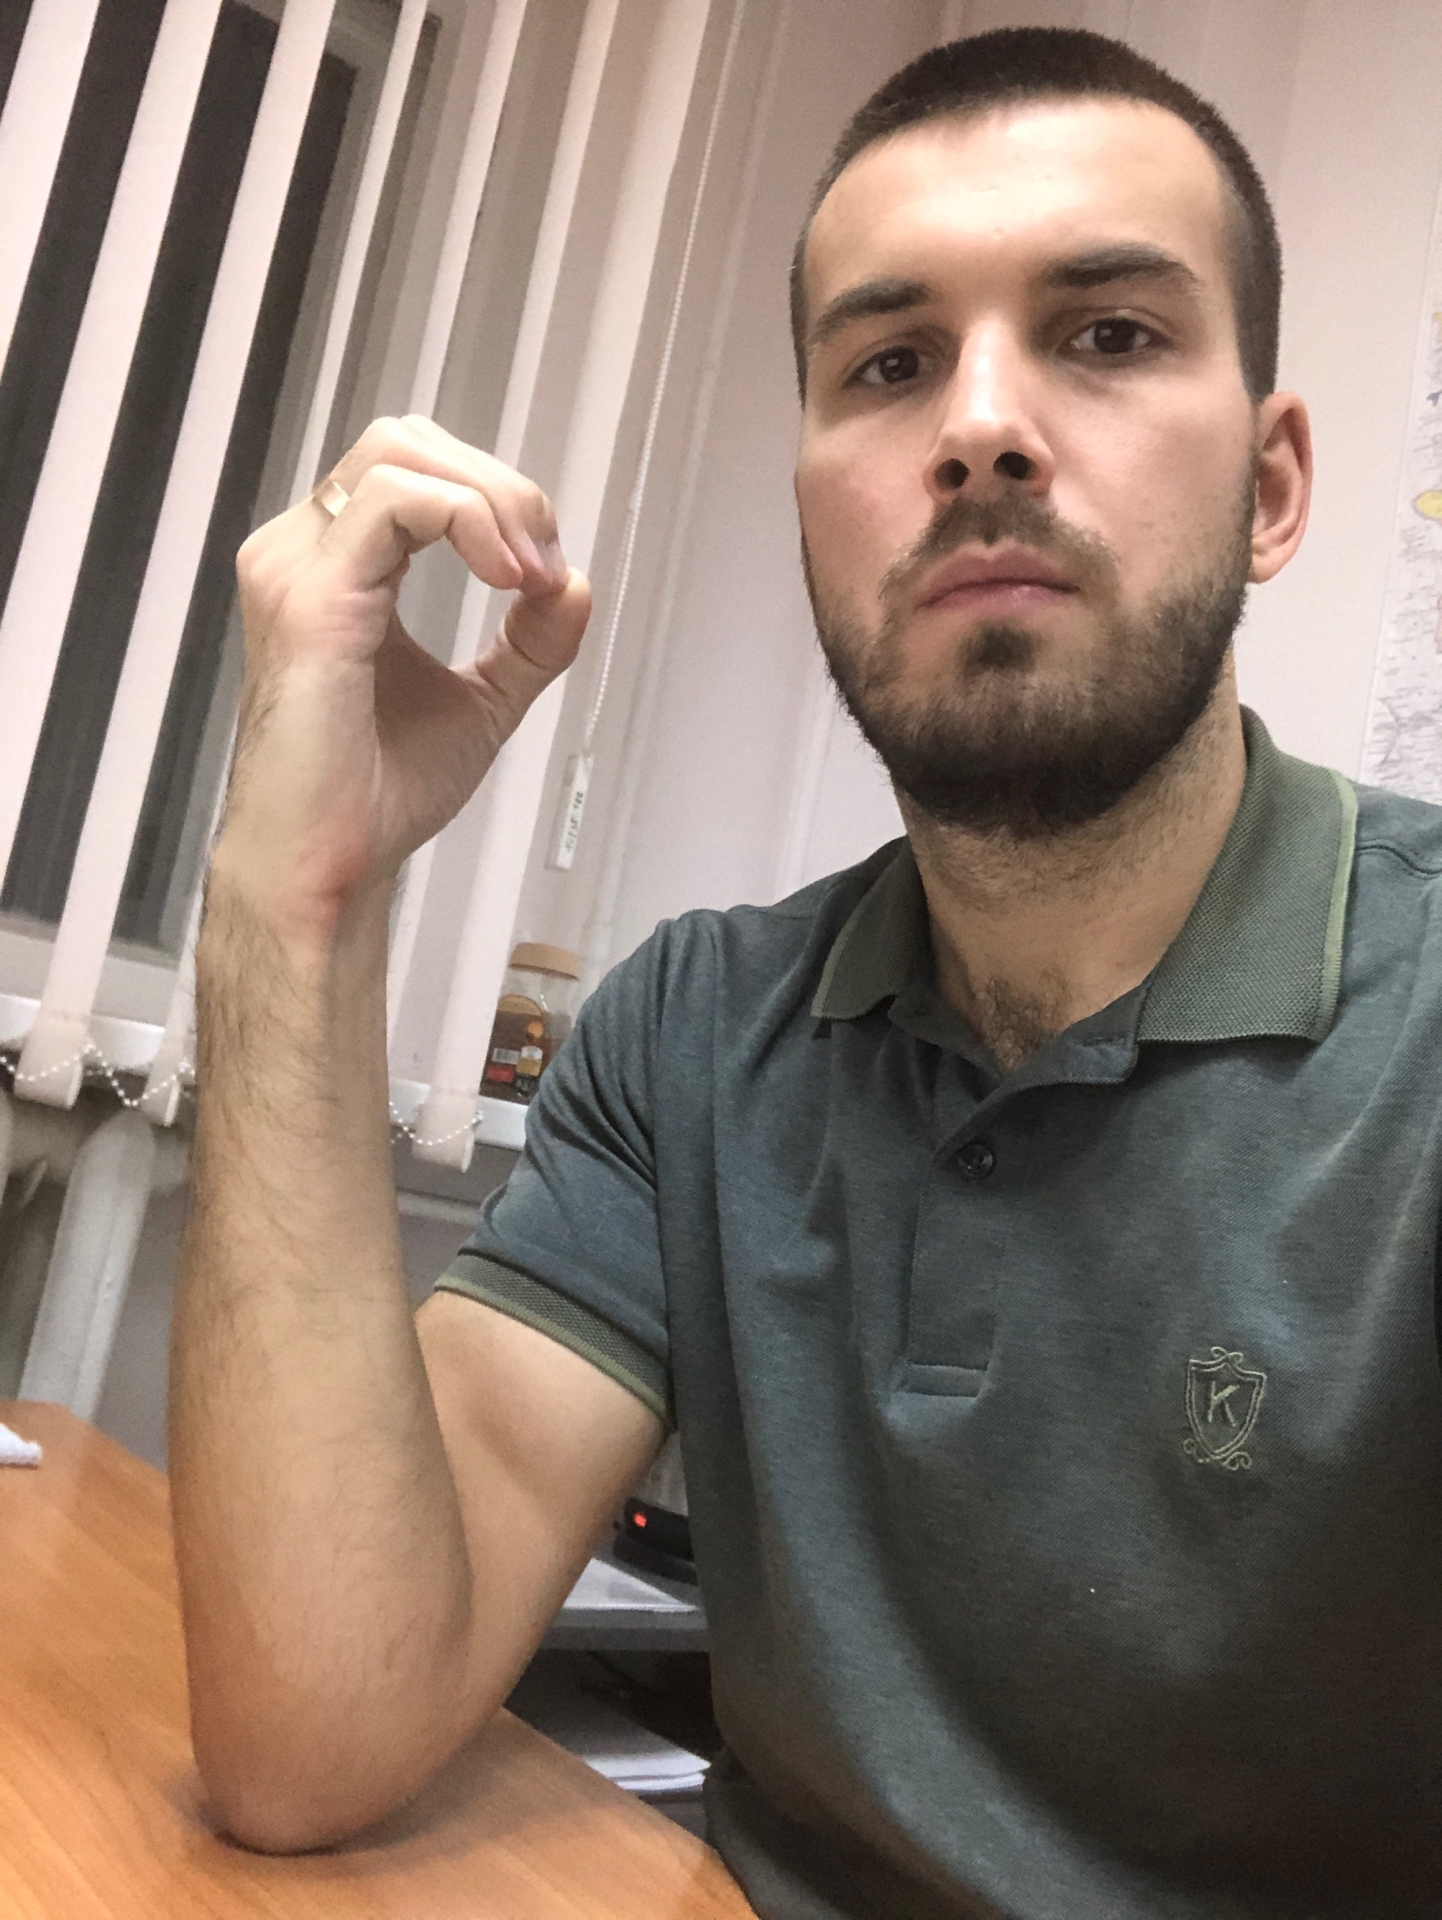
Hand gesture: grip